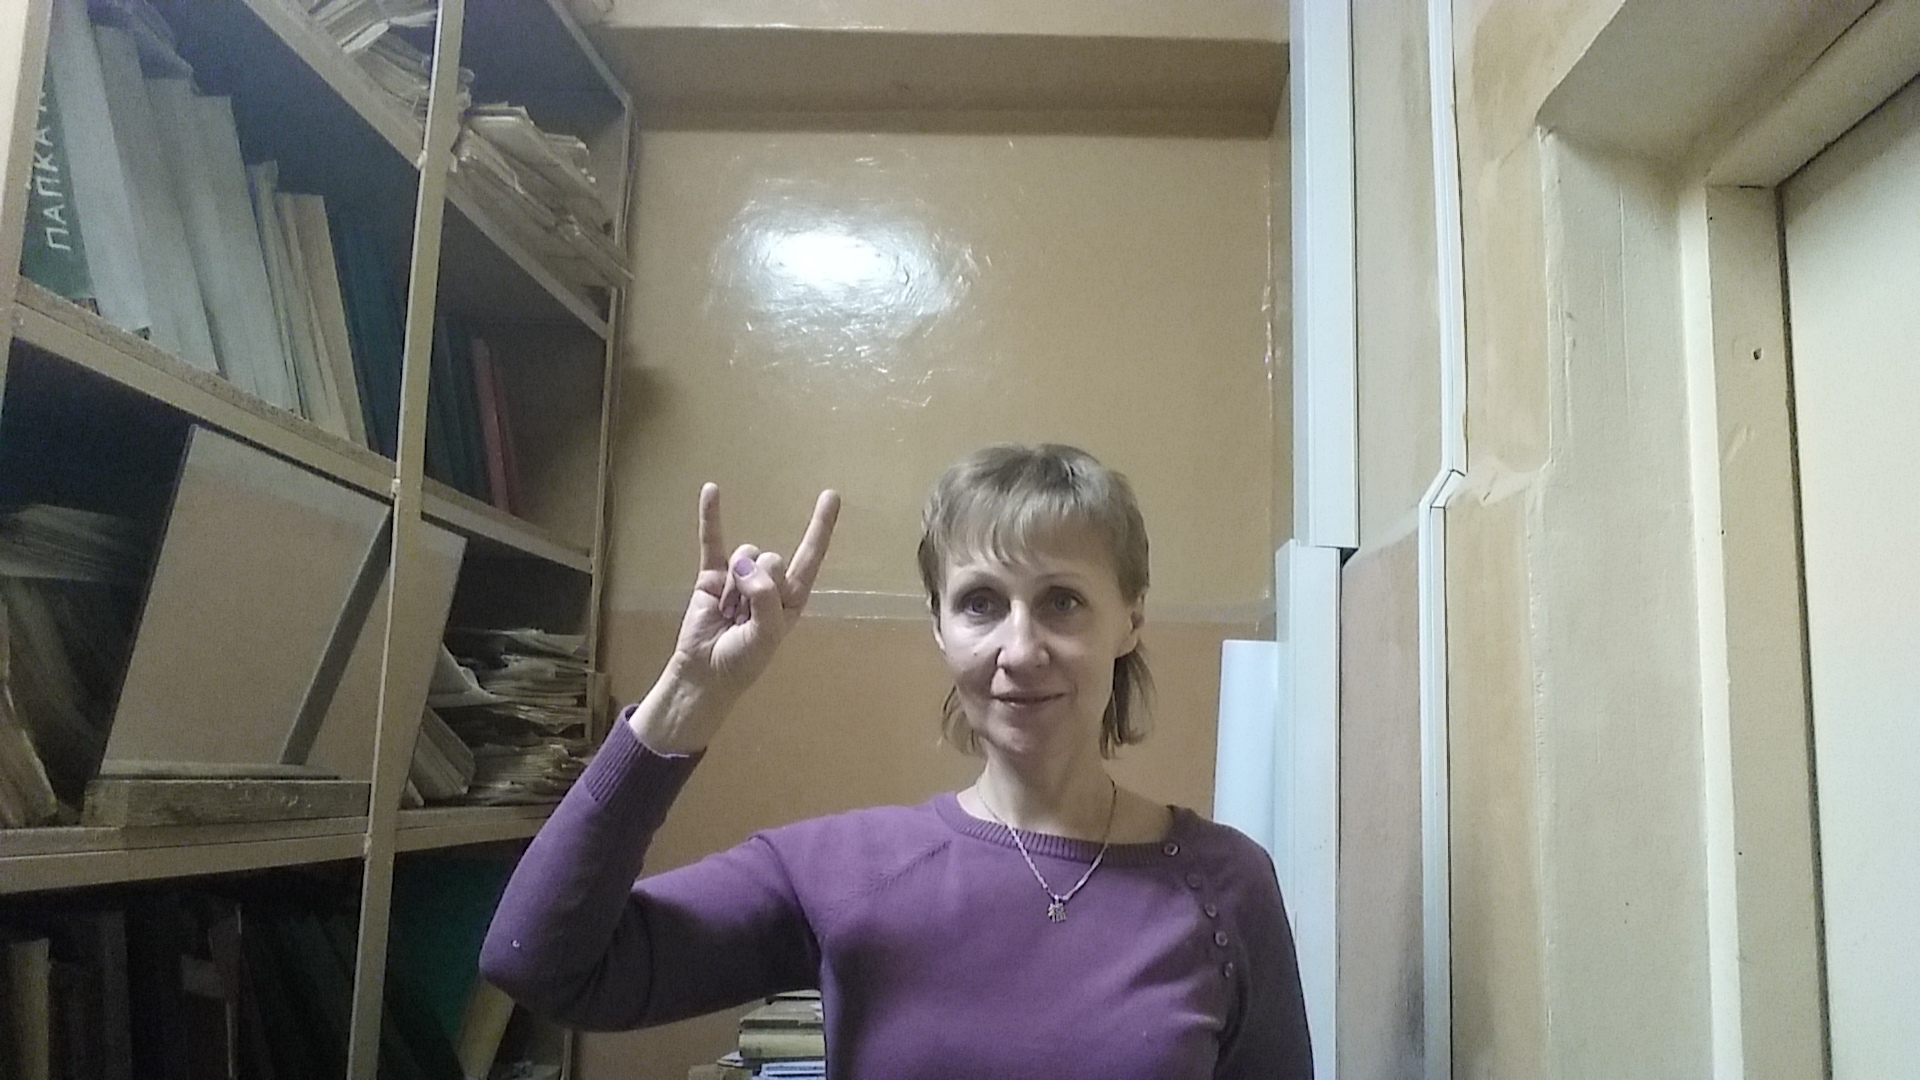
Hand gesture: rock